Étienne-Michel Faillon

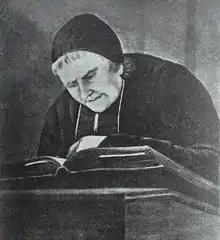
Étienne-Michel Faillon.

Faillon was born in Tarascon, France. He studied in Avignon and Aix-en-Provence, joined the Sulpicians (1821), and was ordained priest in 1824. While director of "La Solitude", he wrote several ascetic and biographical works and collected materials for future publications.